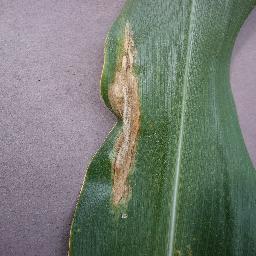
Label: Corn___Northern_Leaf_Blight